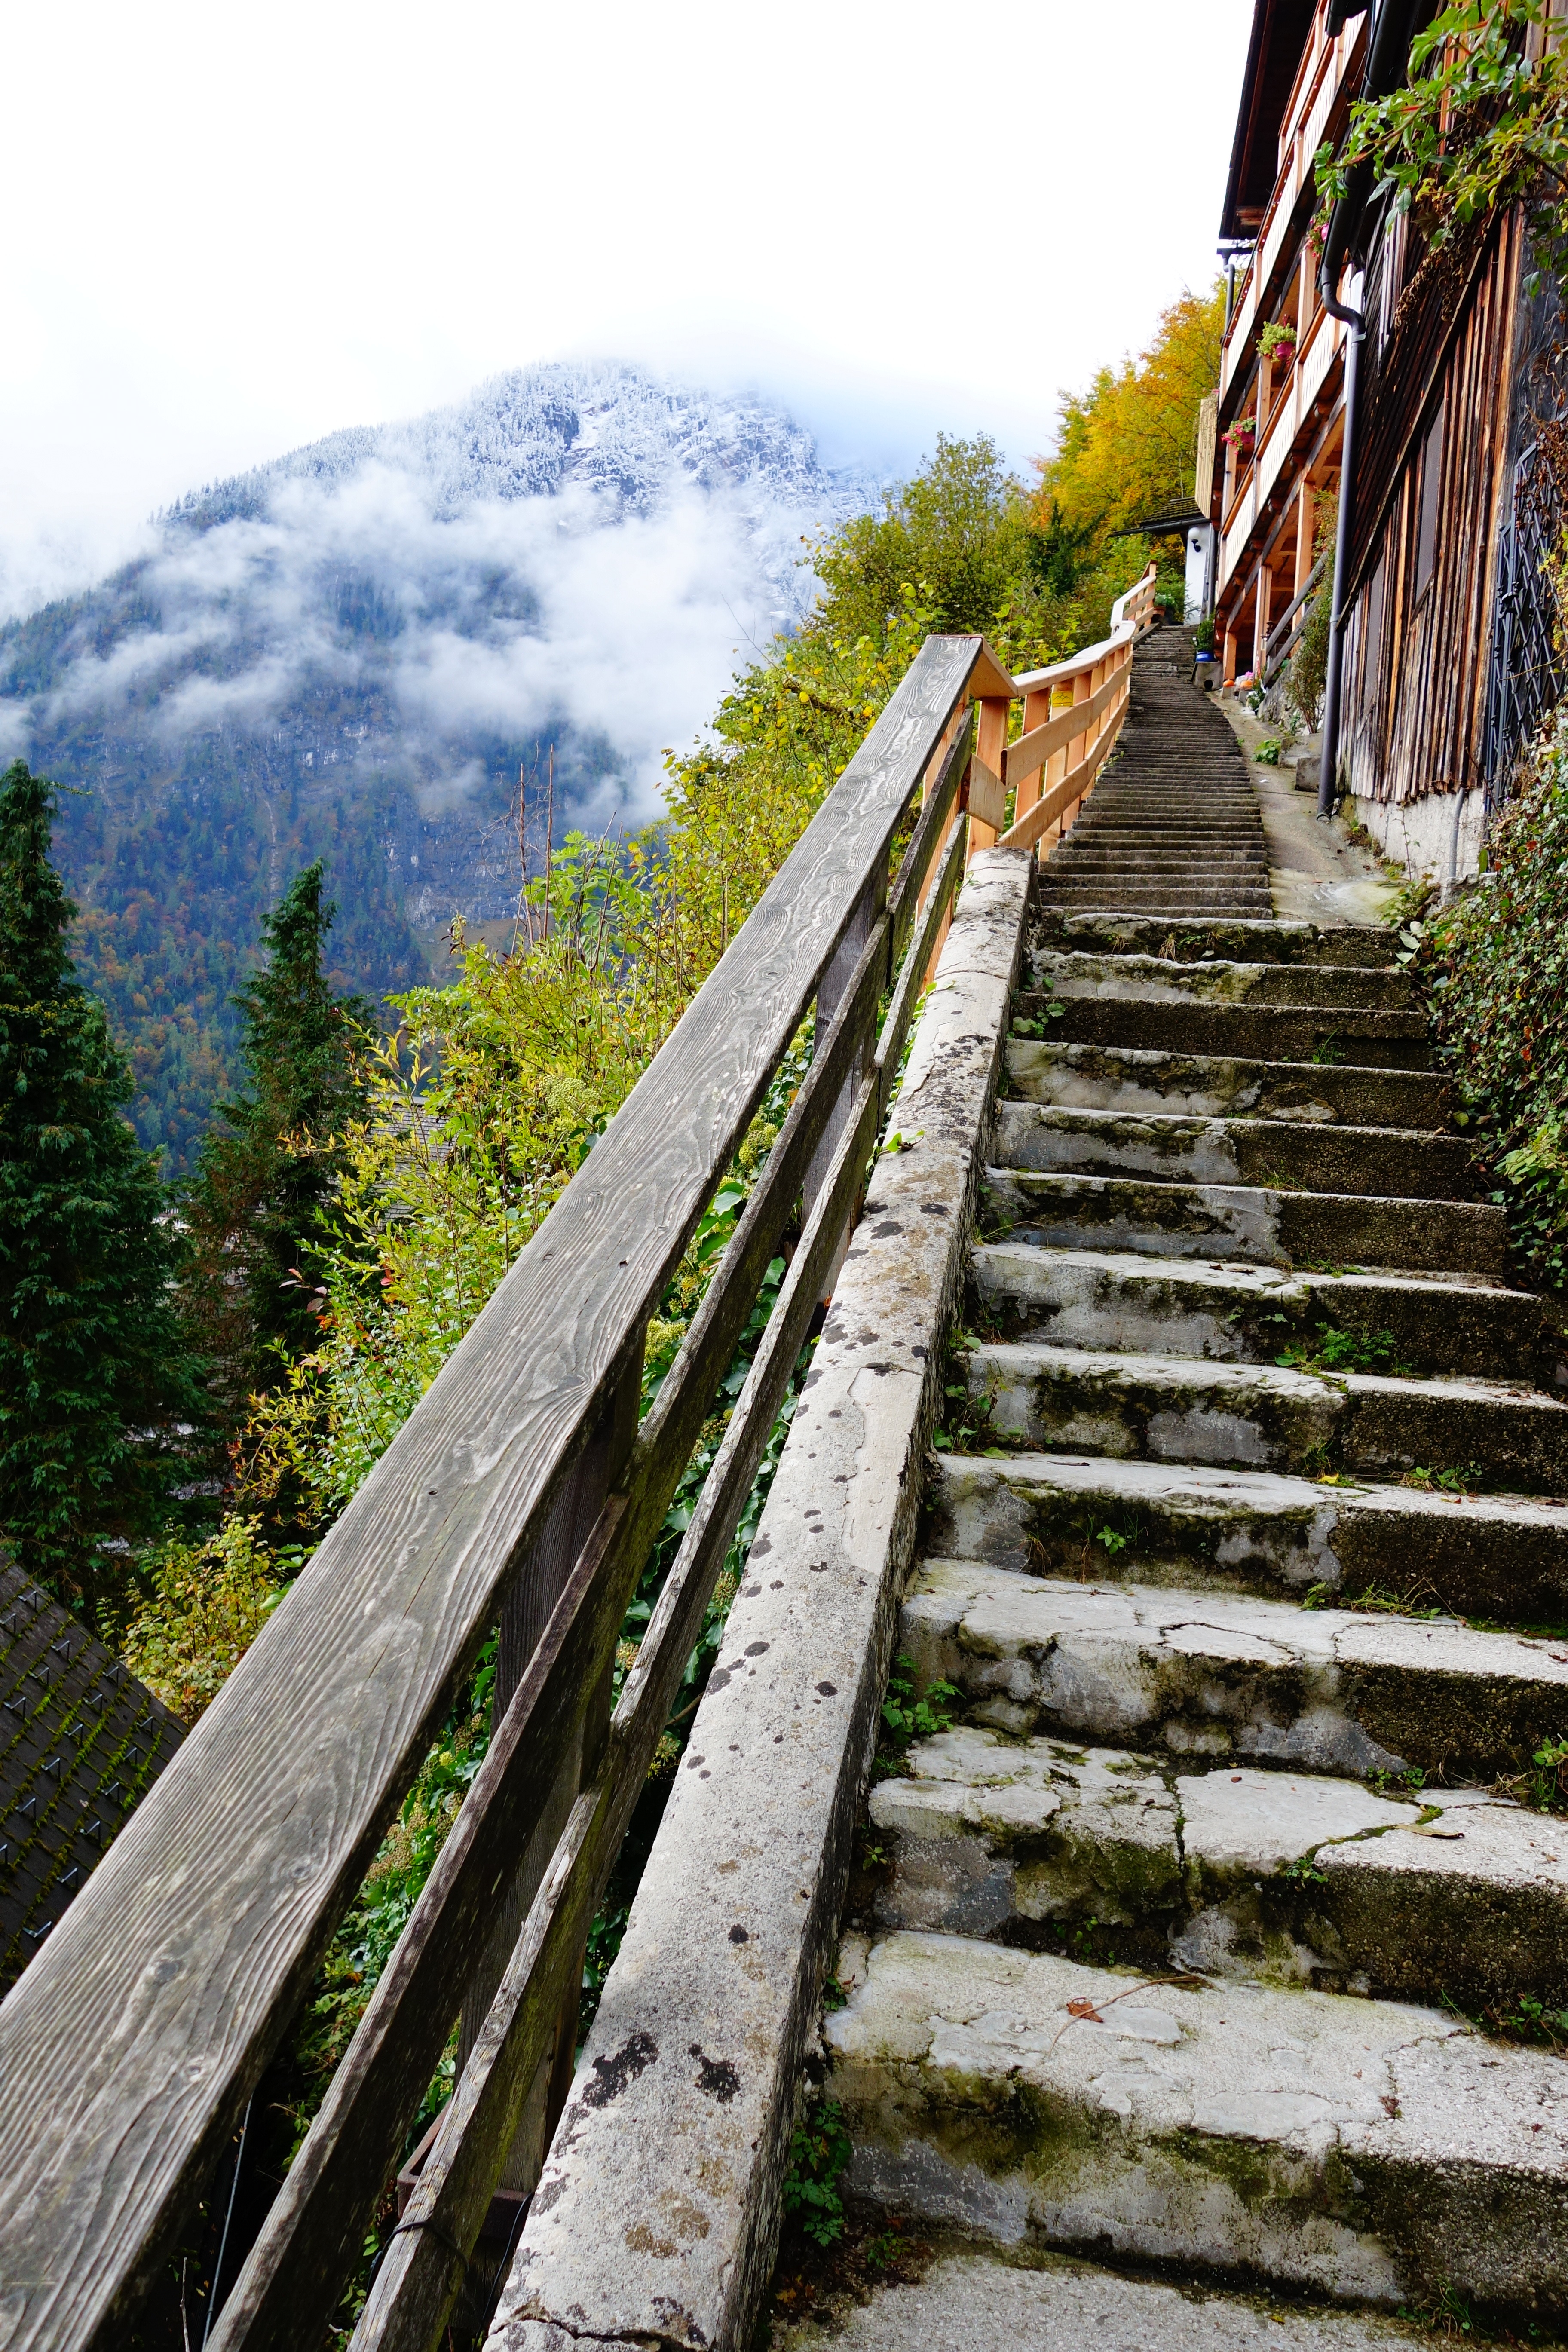
landscape, tree, nature, forest, grass, mountain, cloud, track, road, trail, bridge, sunlight, walkway, travel, walk, transport, autumn, waterway, stairs, rural area, hallstatt